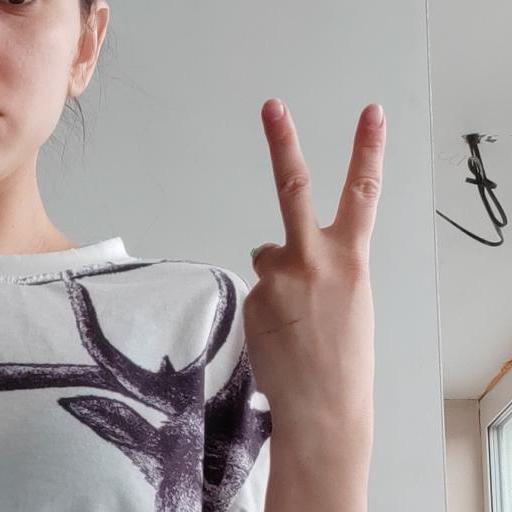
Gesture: peace_inverted